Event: Nepal Earthquake
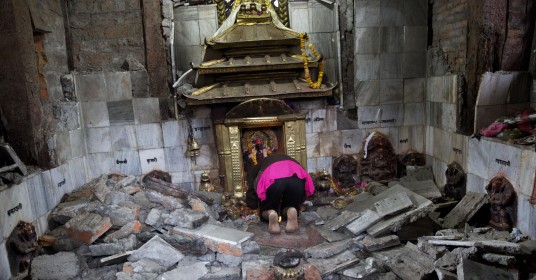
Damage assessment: damage